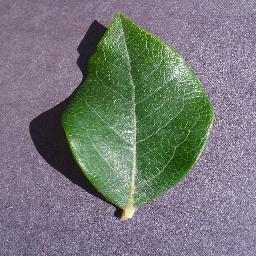
Label: Blueberry___healthy